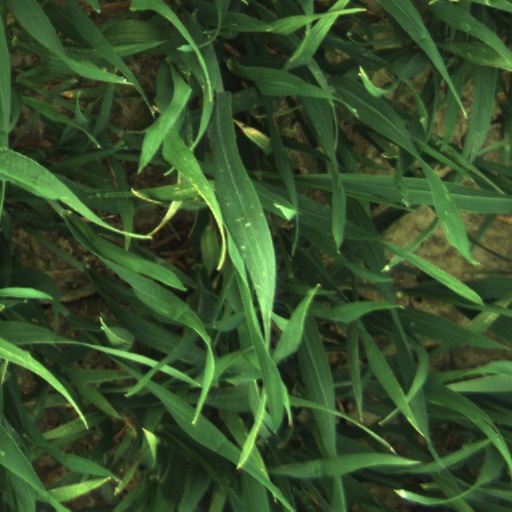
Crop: wheat